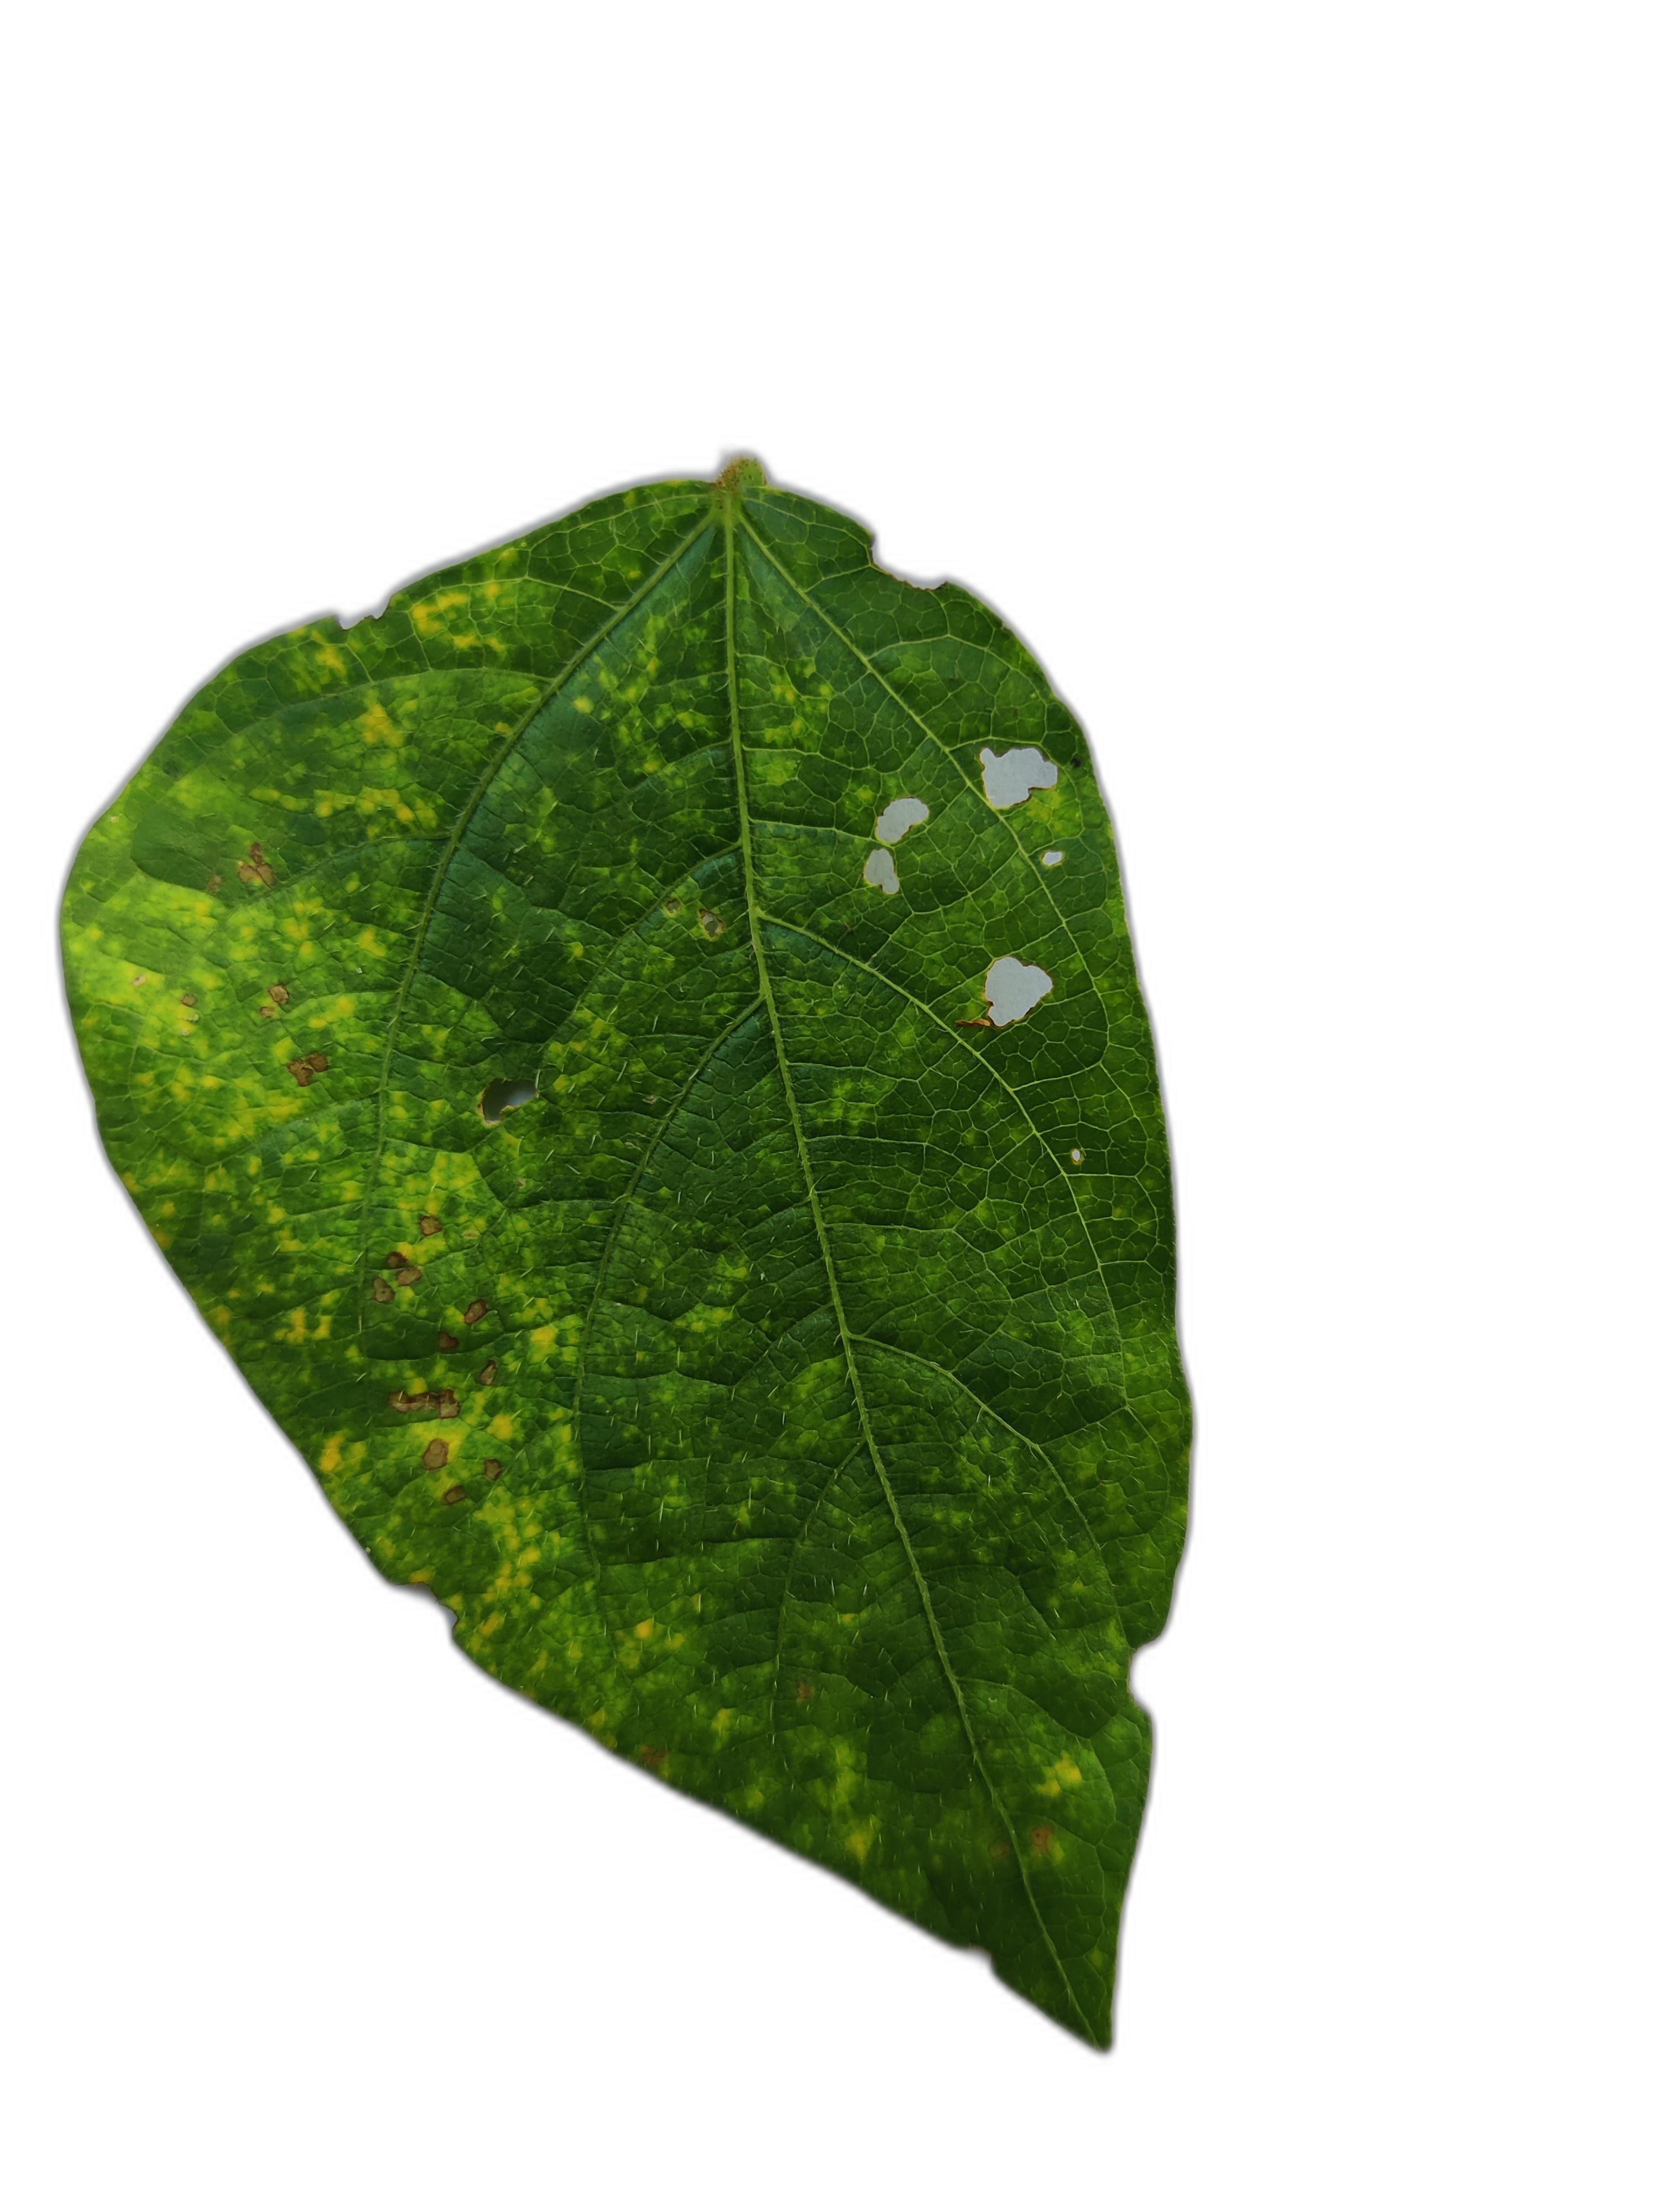
Label: Yellow Mosaic